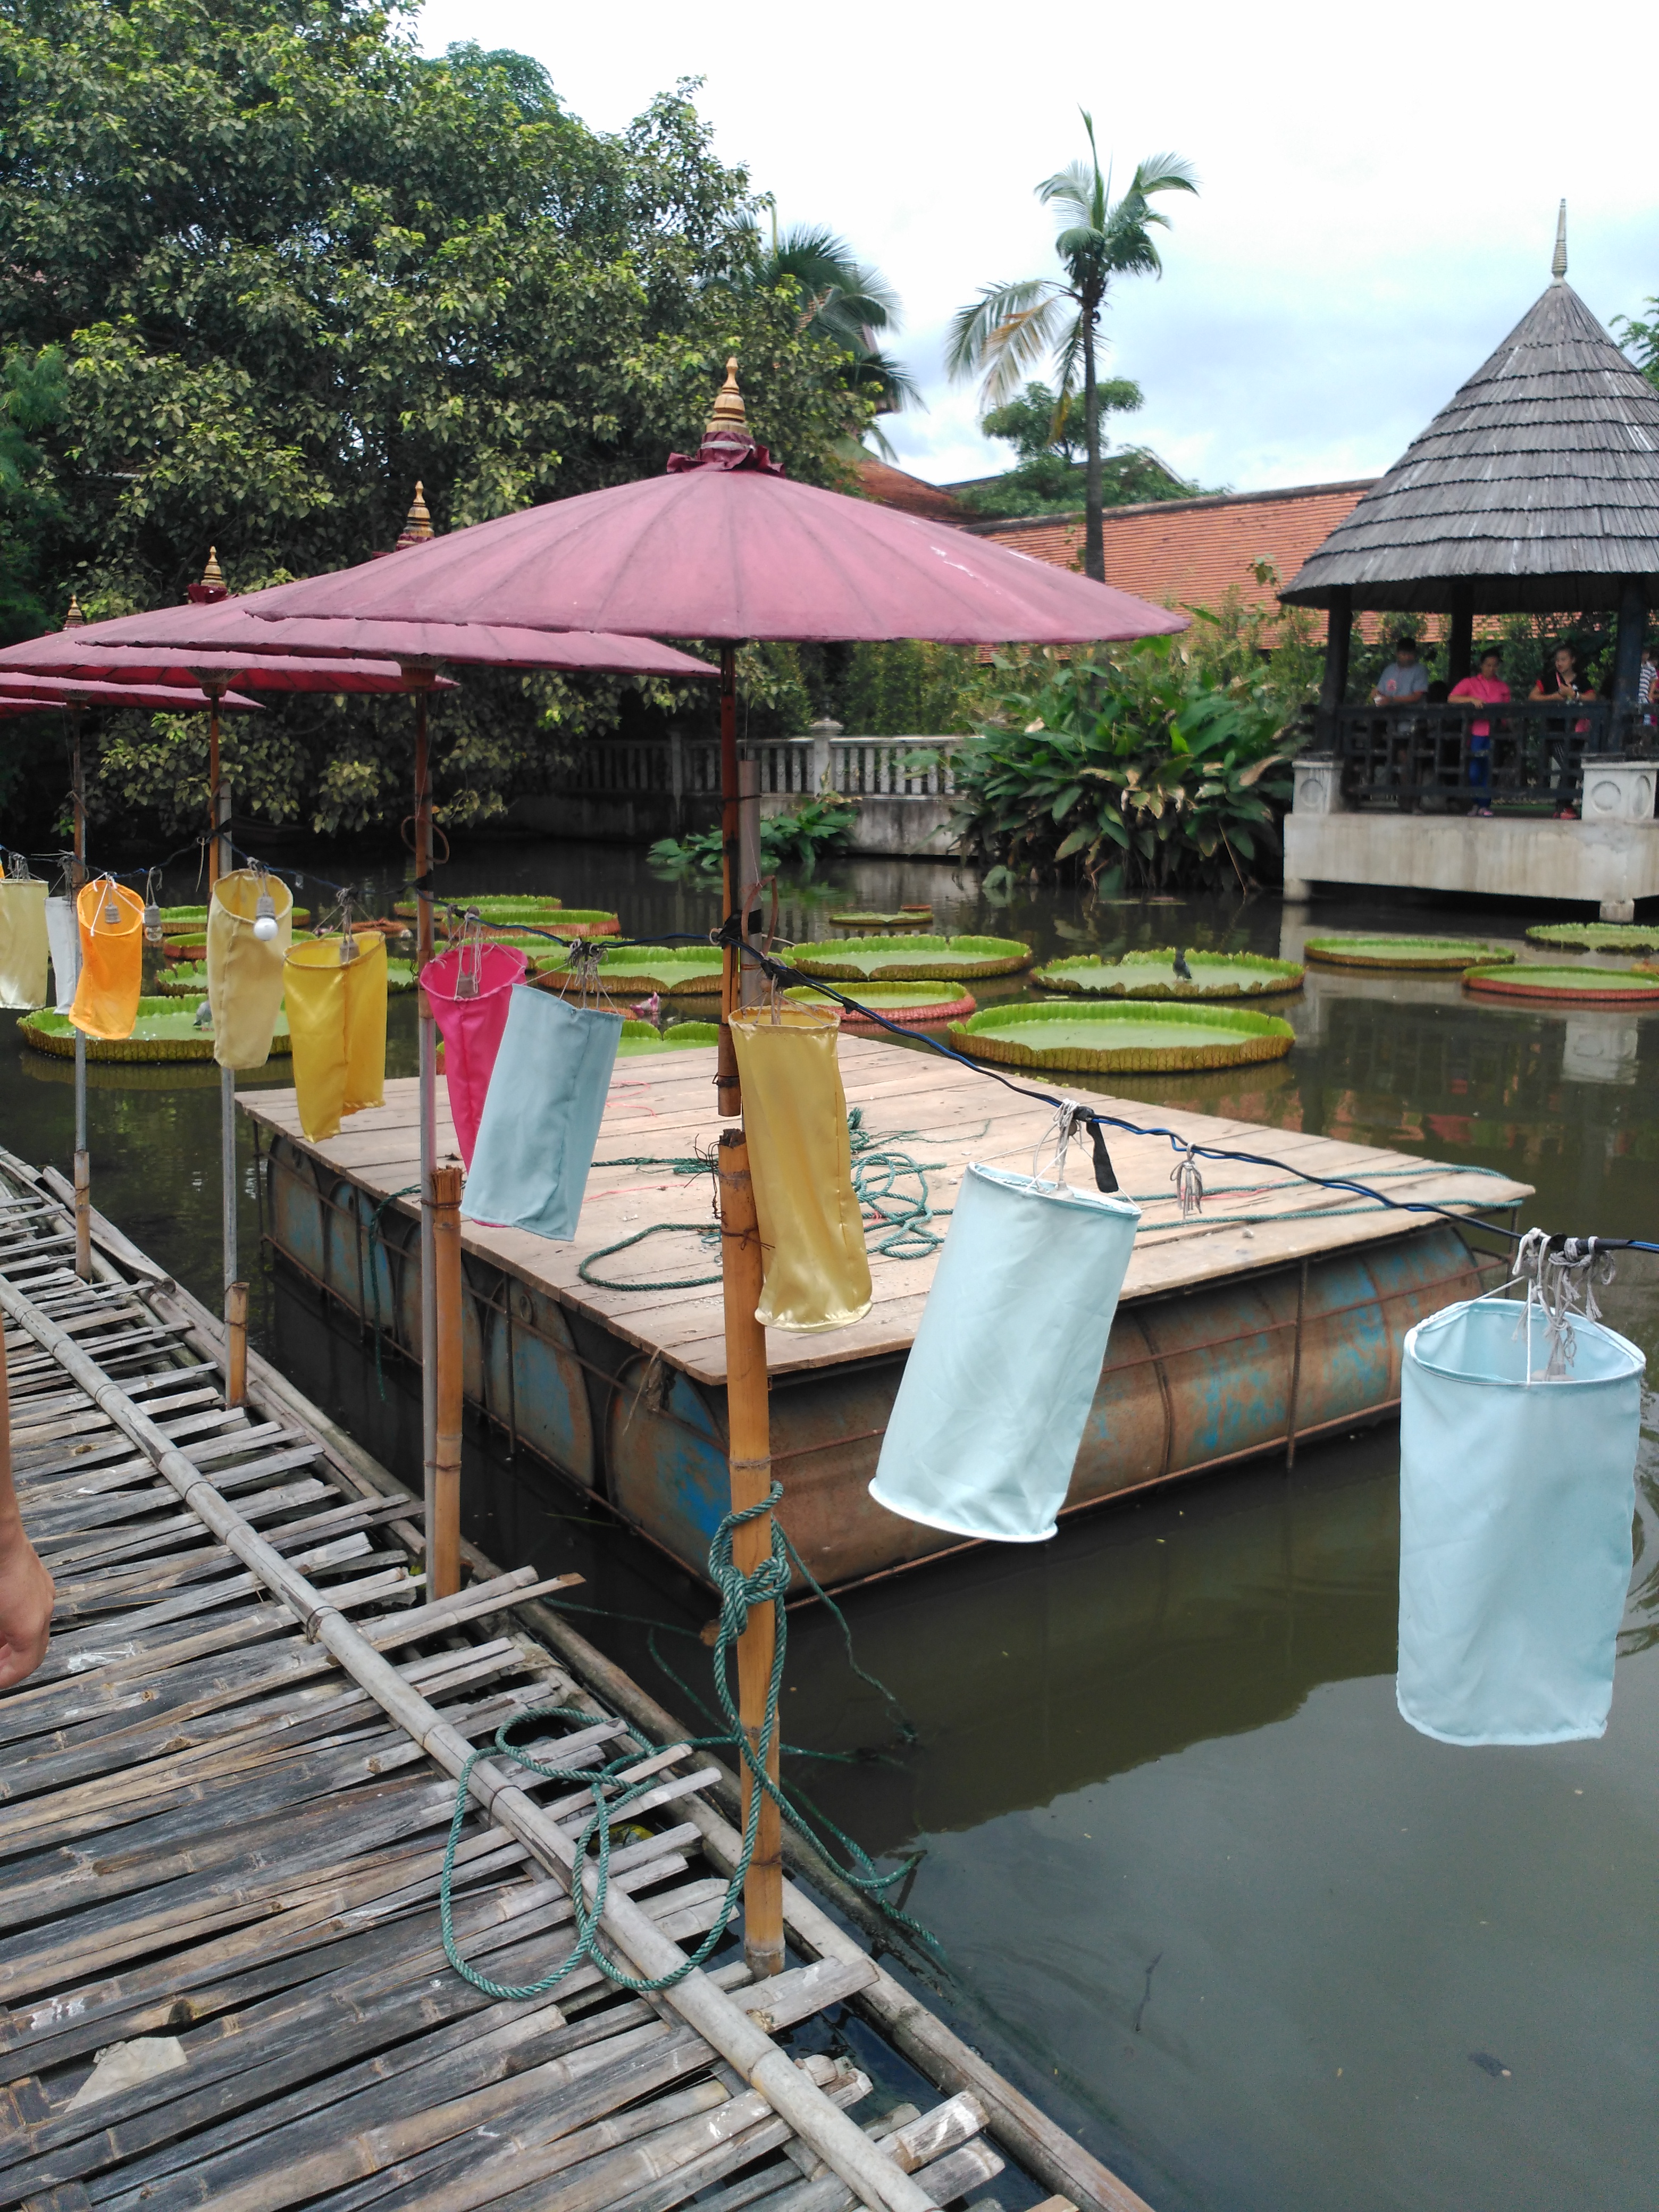
thailandia, farolillos, calma, oracion, budismo, camino, agua, color, meditacion, tree, umbrella, vacation, architecture, building, leisure, tourism, roof, house, plant, shade, restaurant, resort